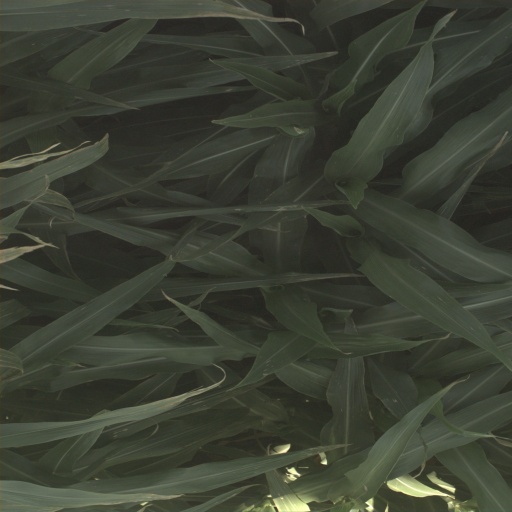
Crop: sorghum